The Great Automatic Grammatizator

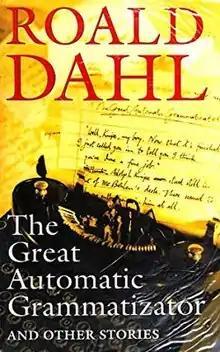
First edition cover

The Great Automatic Grammatizator (published in the U.S. as The Umbrella Man and Other Stories) is a posthumous 1998 collection of thirteen short stories written by British author Roald Dahl. The stories were selected for teenagers from Dahl's adult works. All the stories included were published elsewhere originally; their sources are noted below. The stories, with the exception of the war story "Katina", possess a deadpan, ironic, bizarre, or even macabre sense of humor. They generally end with unexpected plot twists.